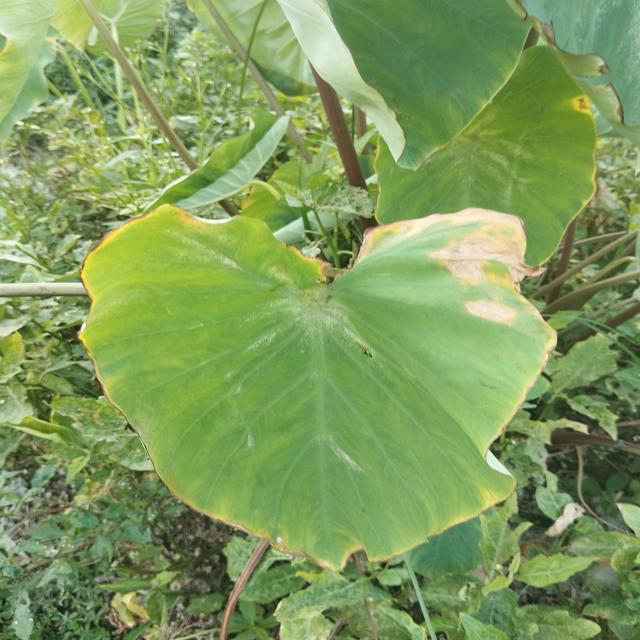
Label: Mid_Blight